DeKalb County, Alabama

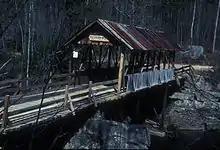
The "Old Union" or "Tallahatchie" covered bridge crosses the Little River.

According to the United States Census Bureau, the county has a total area of , of which is land and (0.2%) is water.